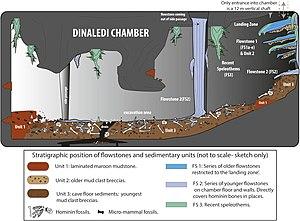
Dessin illustrant le contexte géologique et taphonomique ainsi que la distribution des fossiles, des sédiments et des flowstones géologique au sein de la Chambre Dinaledi. La répartition des différentes unités géologiques et flowstones est représenté avec la distribution présumées de matériel fossile. Les fossiles sont entrés dans la caverne au moment du dépôt de sédiments des unités 1, 2 &amp
Les grottes de Rising Star sont un système karstique situé près de Johannesbourg, dans la zone des sites des hominidés fossiles d'Afrique du Sud. Ce site a livré, au cours de fouilles menées depuis 2013, plus de 1 700 éléments fossiles d'hominines. Le 10 septembre 2015, une étude attribue ces fossiles à une nouvelle espèce, Homo naledi. Naledi signifie « étoile » en Sesotho et fait référence au nom du site.
Homo naledi est une espèce éteinte d'hominines découverte en 2013 en Afrique du Sud par le paléoanthropologue américain Lee Rogers Berger. La découverte fut annoncée en septembre 2015. Les fossiles ont été trouvés dans les Grottes de Rising Star, près de Johannesbourg, en Afrique du Sud. La découverte et l'analyse de nouveaux restes trouvés dans une seconde chambre a été faite en mai 2017 par John Hawks.